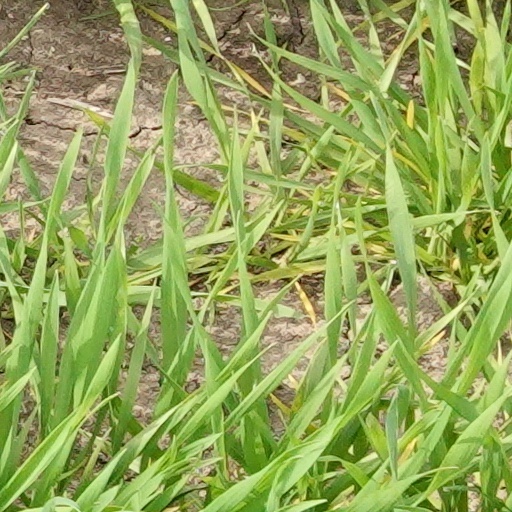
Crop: wheat